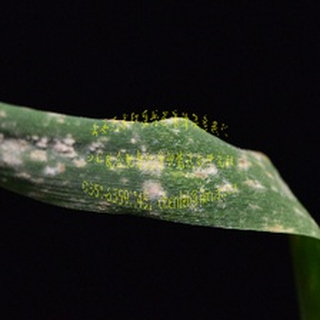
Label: wheat_mildew